Pescina Cathedral

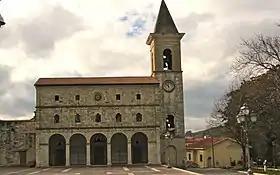
Pescina Cathedral

Pescina Cathedral is a Roman Catholic cathedral in Pescina, Abruzzo, Italy, dedicated to the Blessed Virgin Mary under the title of "Saint Mary of the Graces".